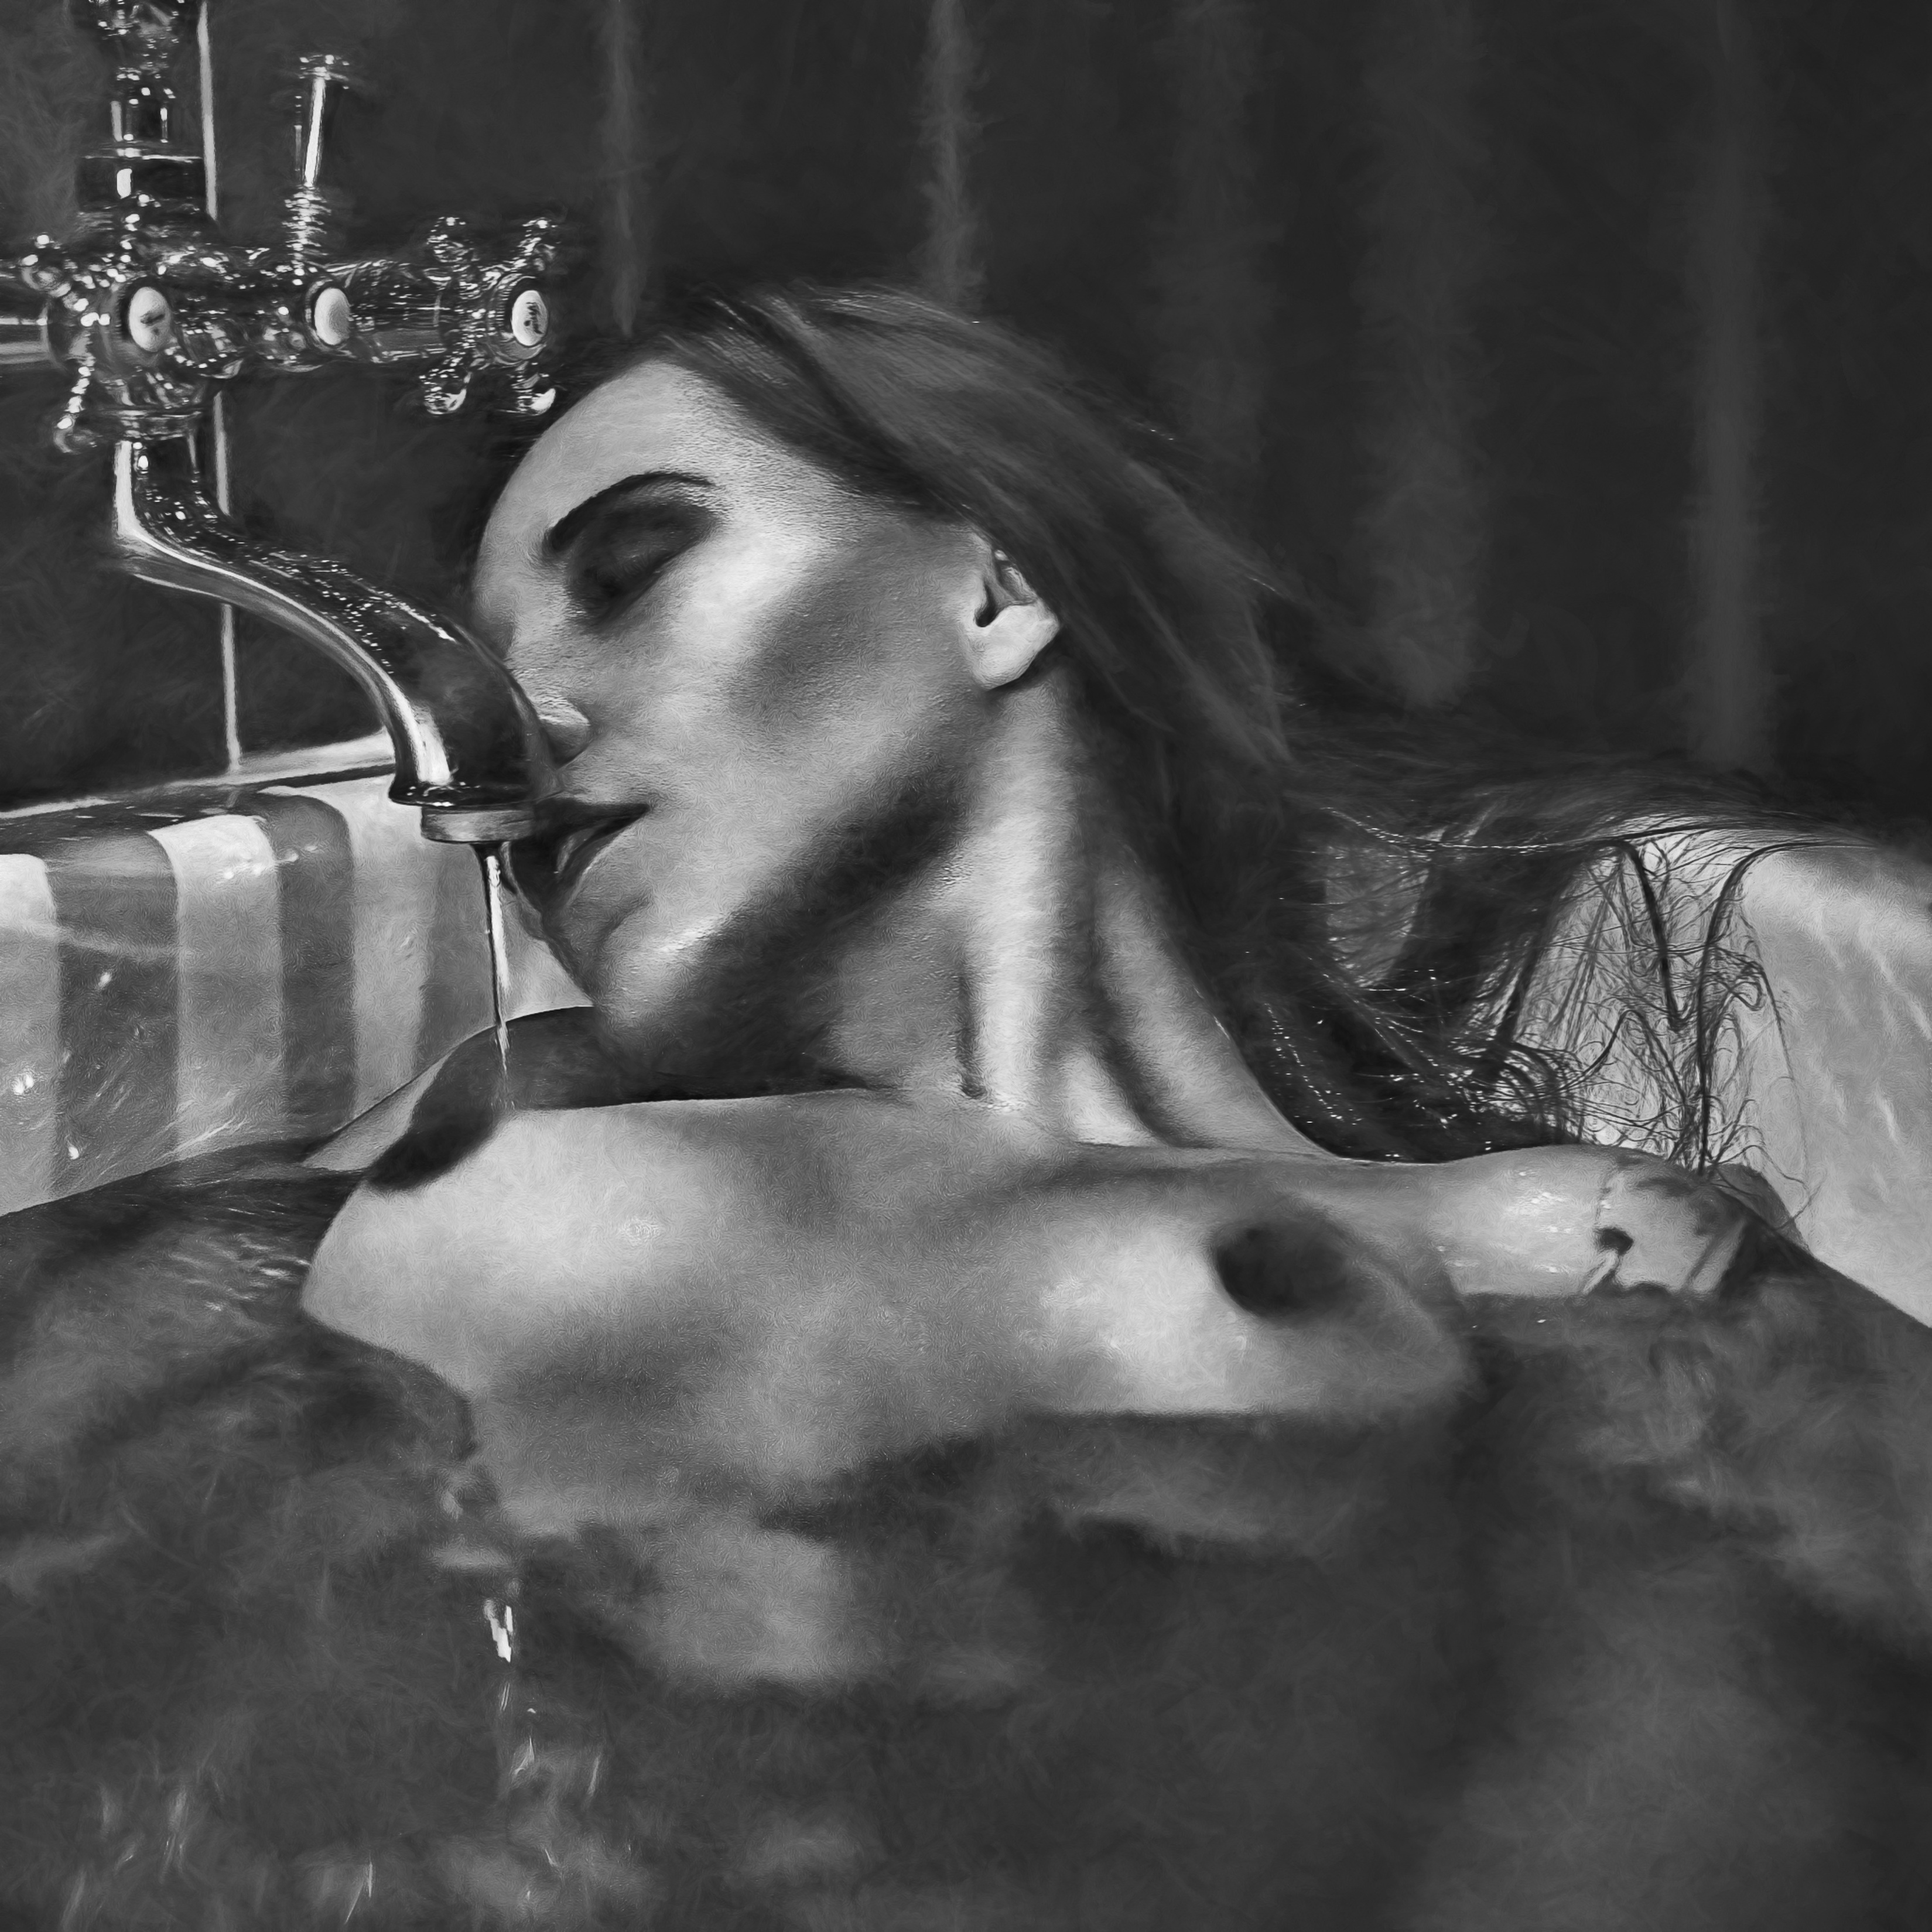
person, black and white, girl, photography, portrait, model, black, monochrome, lady, photograph, beauty, crane, bath, breast, nipple, erotica, photo shoot, the thirst, monochrome photography, film noir, art model